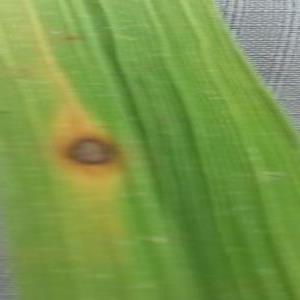
Disease: Brownspot